Christmas ham
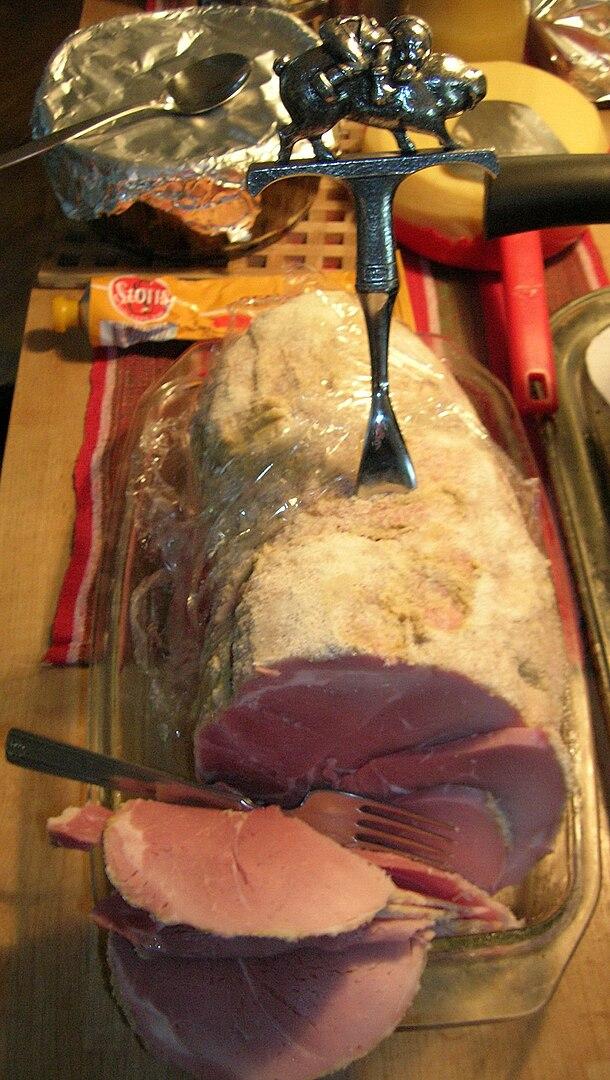
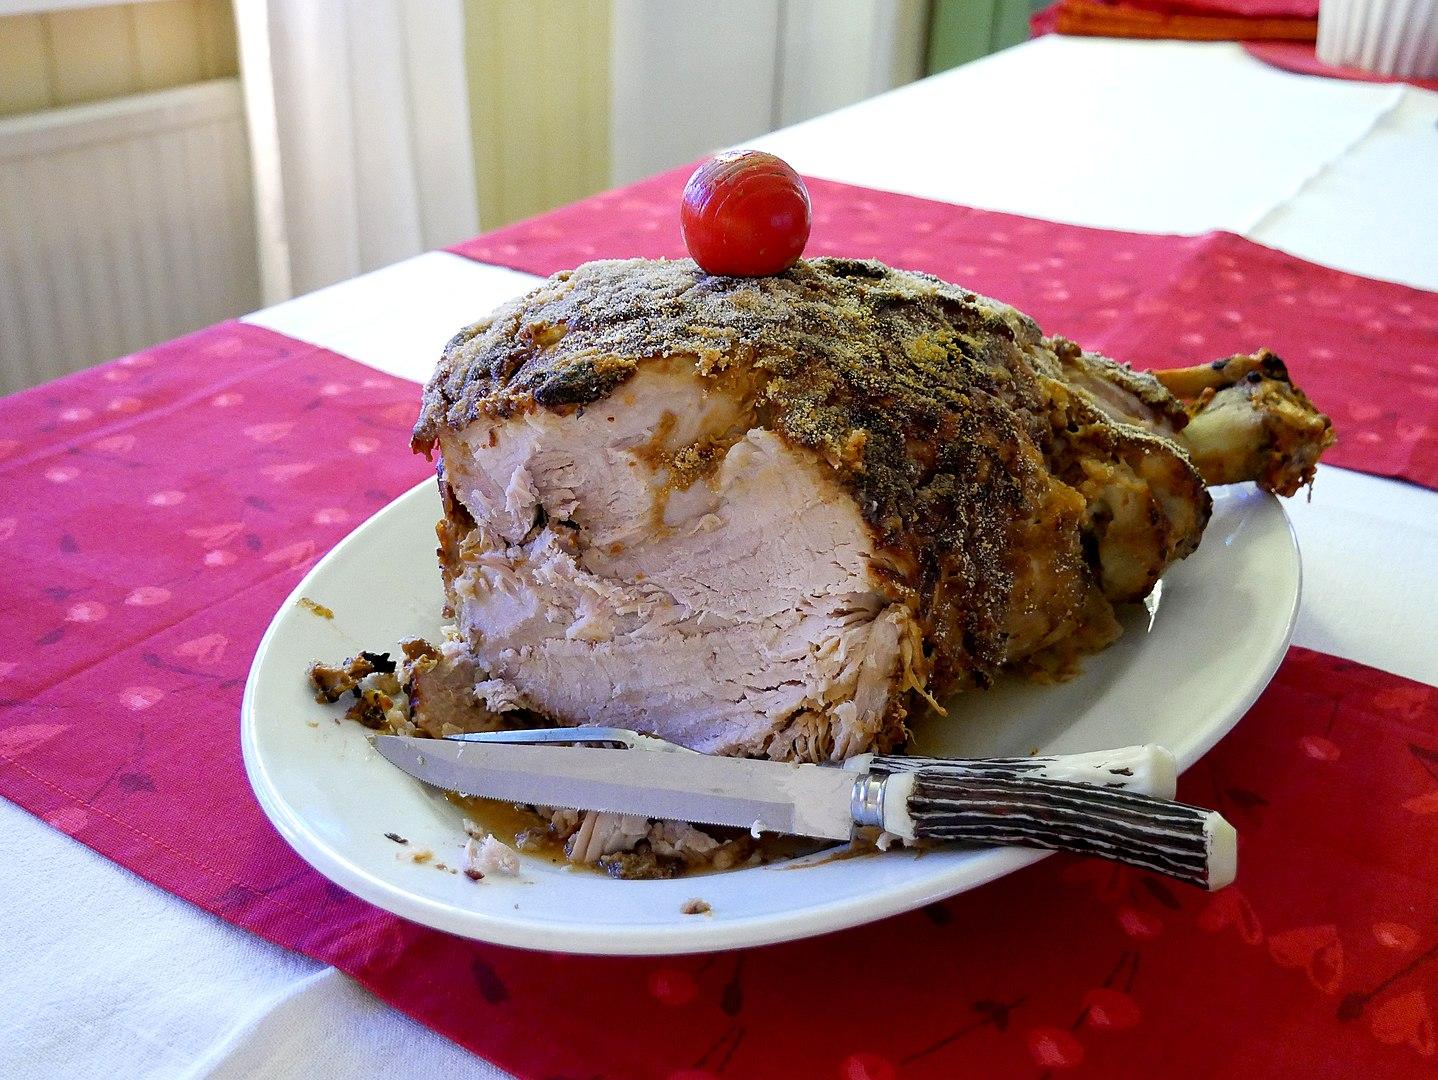
Also known as:
es - Spanish: Jamón de Navidad
fi - Finnish: Joulukinkku
it - Italian: Prosciutto di Natale
ja - Japanese: クリスマスハム
jv - Javanese: Ham Natal
ko - Korean: 크리스마스 햄
nb - Norwegian Bokmål: Svensk julskinka
sr - Serbian: Božićna šunka
sv - Swedish: Julskinka
th - Thai: แฮมคริสต์มาส
vi - Vietnamese: Giăm bông Giáng sinh
zh - Chinese: 聖誕火腿
Category: meat (ham)
Cuisine: Northern European
Associated cuisines: Northern European
Area: Northern Europe, Anglosphere
Countries: Sweden, Finland, United States, Australia, Philippines
Region: South Eastern Asia, Australia and New Zealand, Northern Europe, Northern America,
The dish is a ham often served for special occassion dinner.